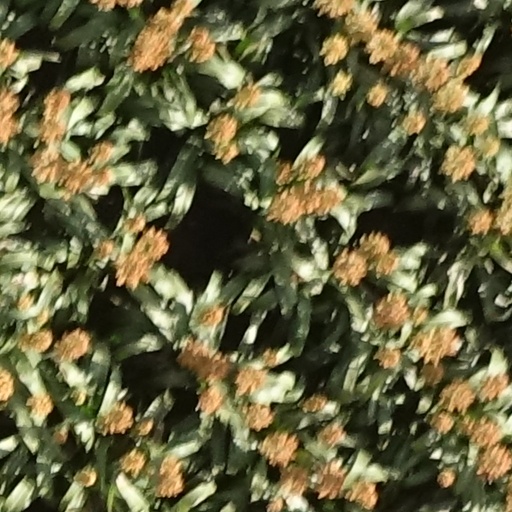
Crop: sorghum